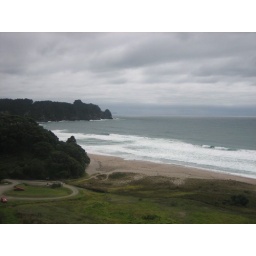
229 hot water beach - most dangerous current in NZ - fact!